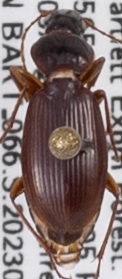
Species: Synuchus impunctatus
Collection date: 2023-08-09
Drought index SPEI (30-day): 1.642
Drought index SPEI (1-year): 1.69
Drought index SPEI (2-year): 0.484